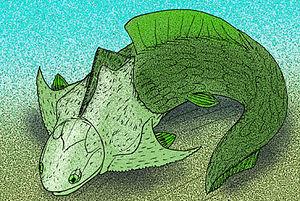
Groenlandaspis est un genre éteint de placodermes arthrodires du Dévonien supérieur.